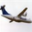
Label: airplane